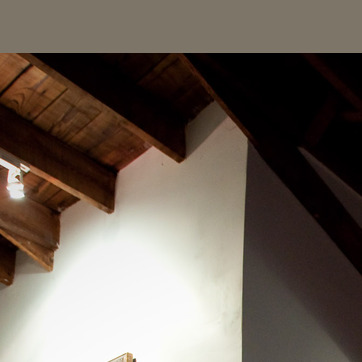
Material: painted